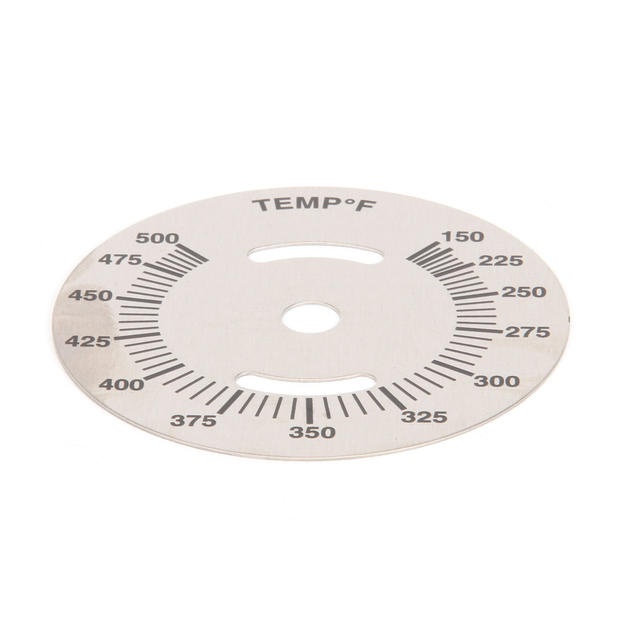
VULCAN 358539-1
Description: PLATE, DIAL TEMPERATURE FOR VULCAN Fits Brand: VULCAN Manufacturer part number: 358539-1 Use this part in your VULCAN food service equipment. This part is covered by manufacturer warranty. OEM part numbers are used for reference only, see our Term Of Service for more details Keywords: 3585391
Brand: Vulcan
Category: Home & Garden > Kitchen & Dining > Kitchen Tools & Utensils > Cooking Thermometer Accessories